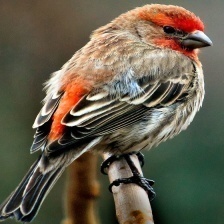
Species: HOUSE FINCH
Scientific name: HAEMORHOUS MEXICANUS
ImageNet parent category: house_finch